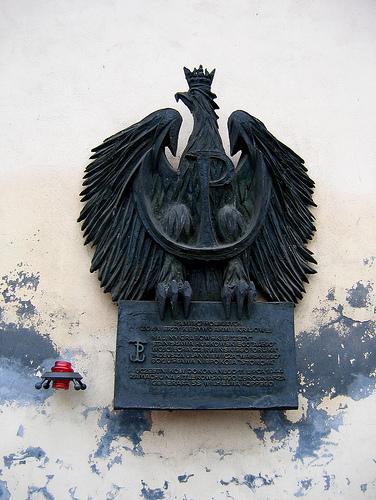
Weather: snow or frosty